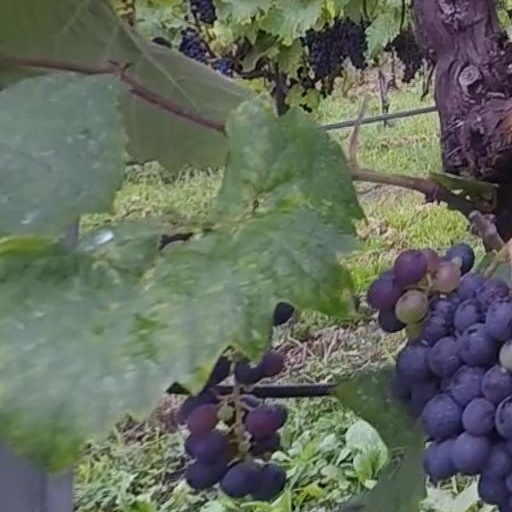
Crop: grape